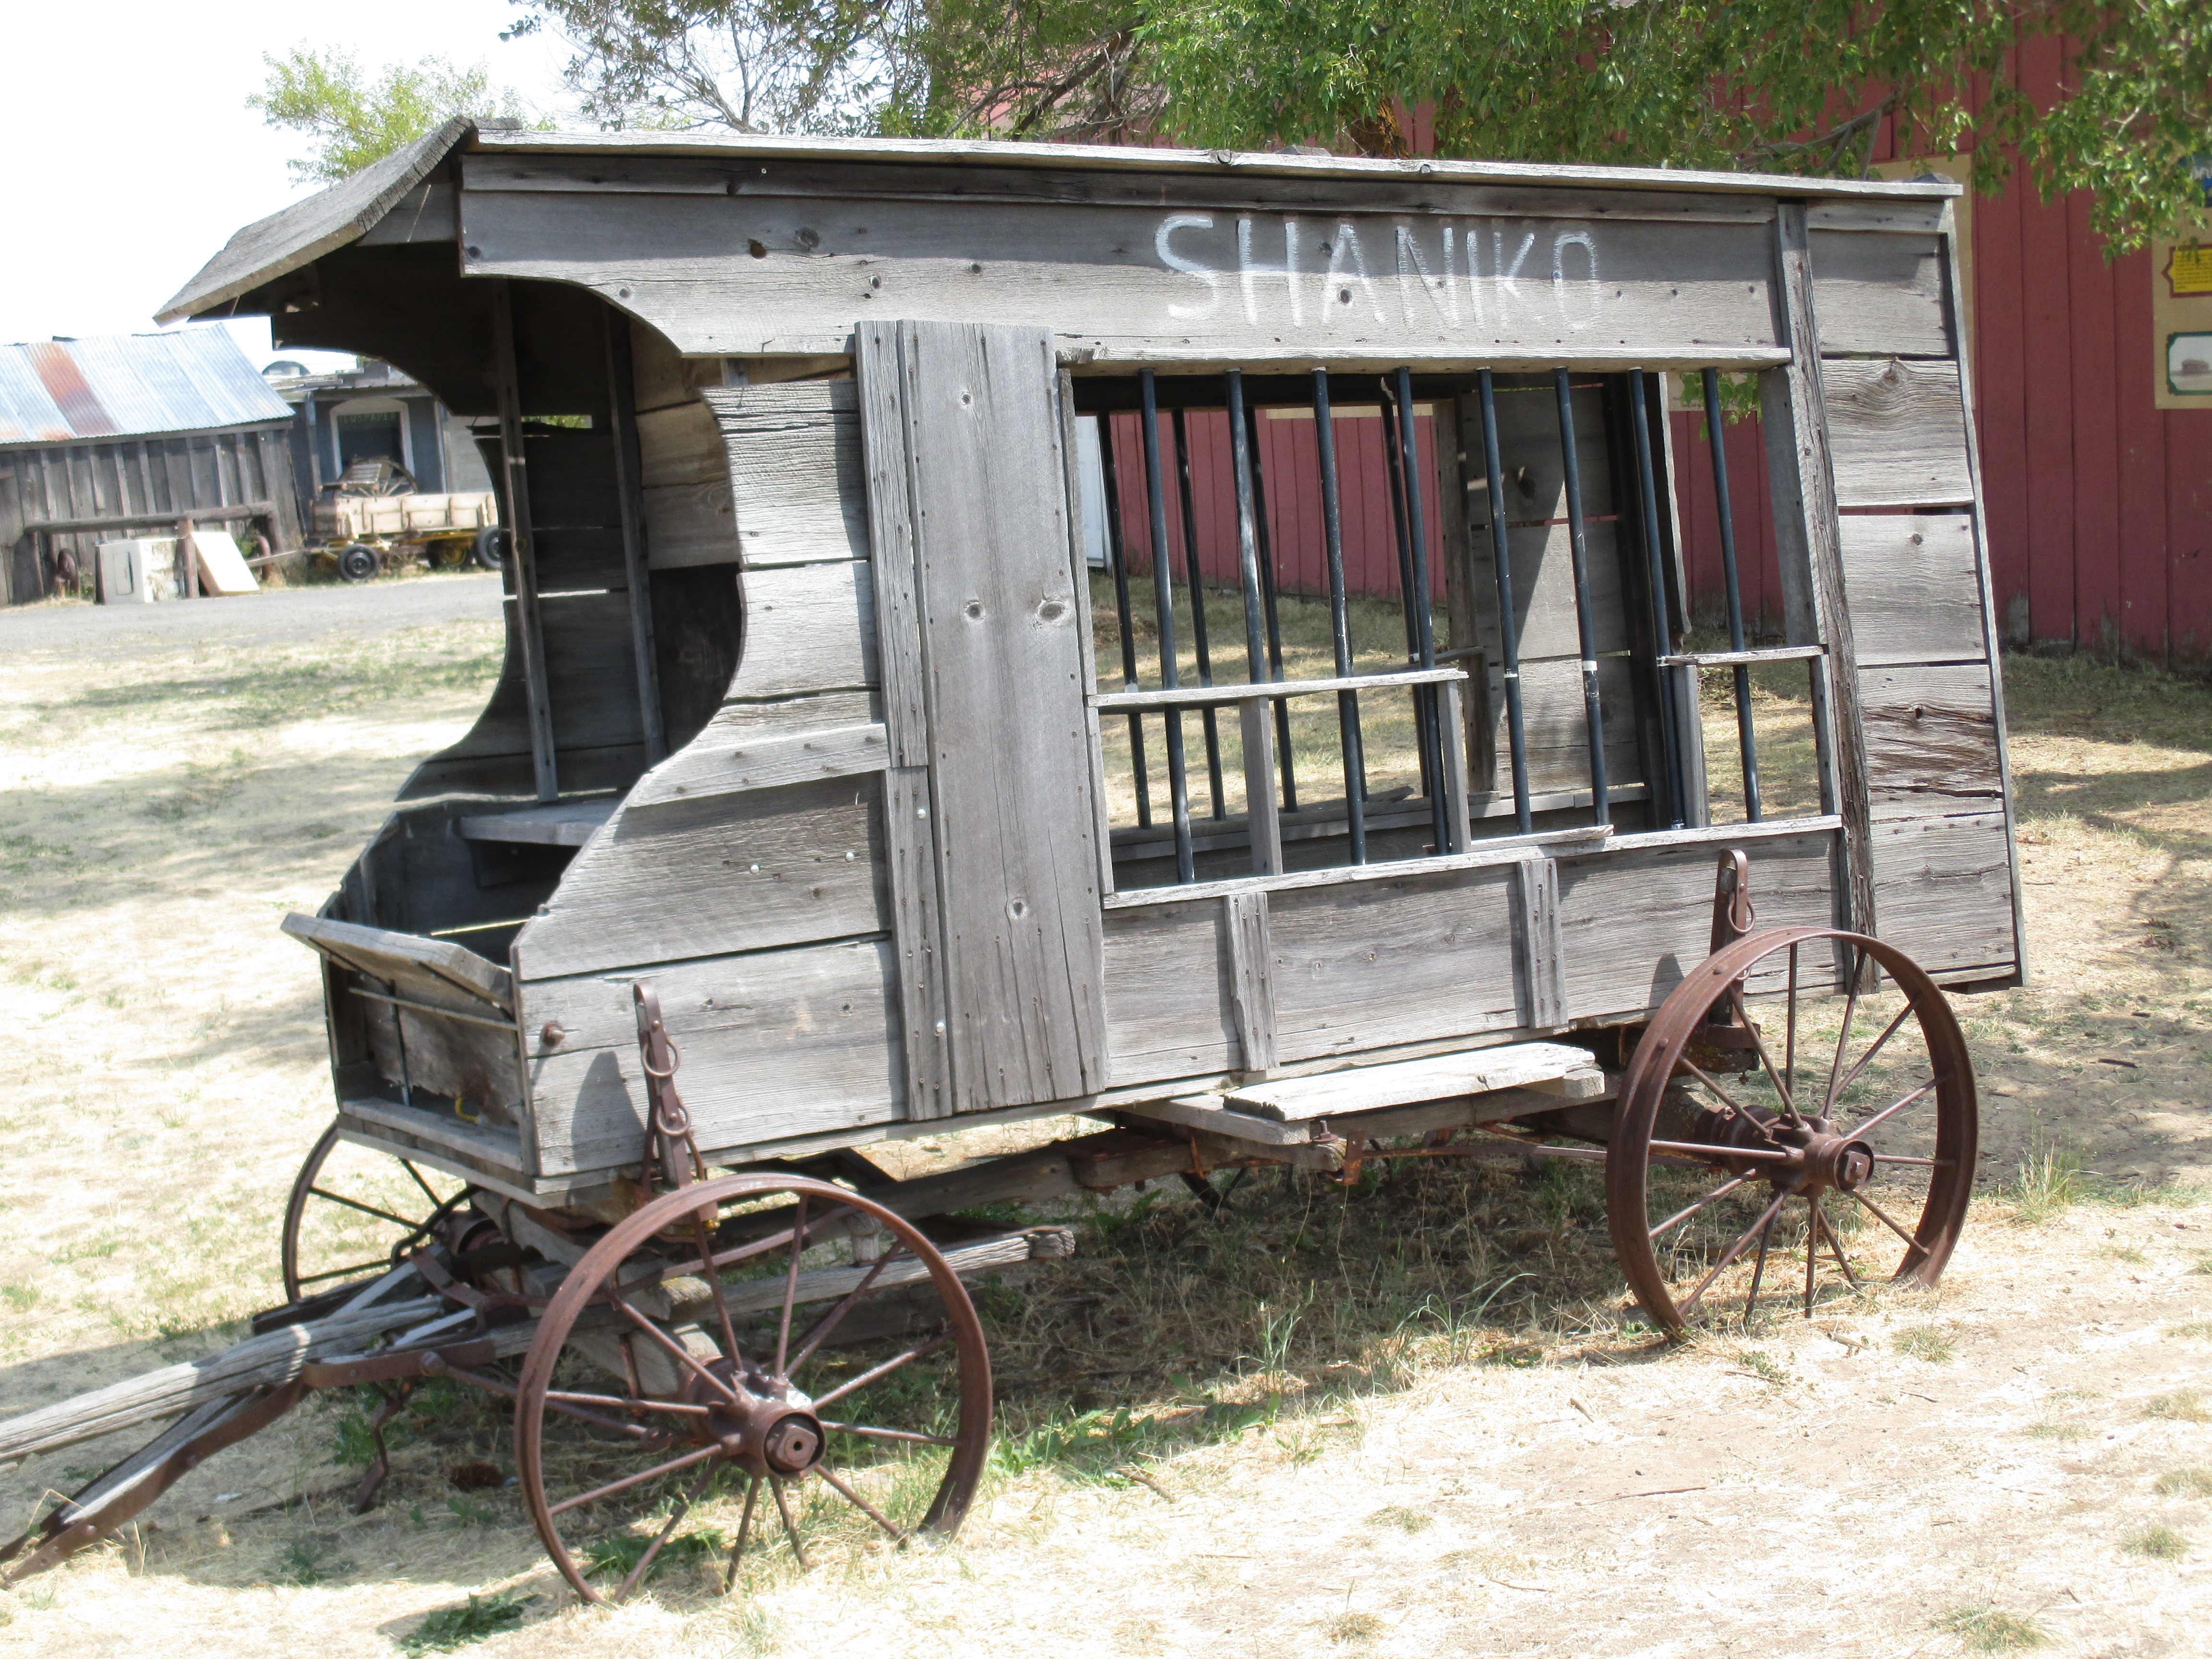
cart, vehicle, stage, history, carriage, oregon, stage coach, land vehicle, rolling stock, railroad car, horse and buggy, shaniko stage